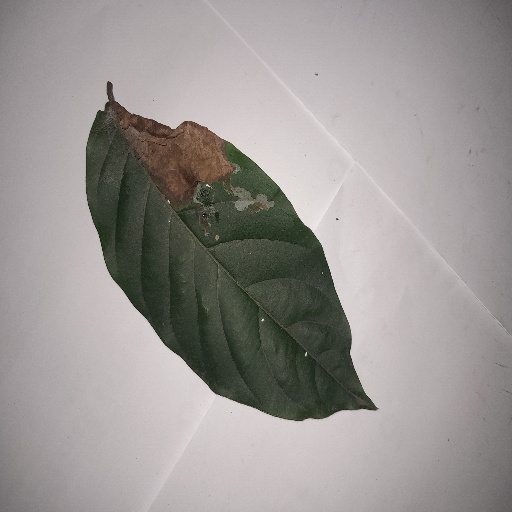
Species: HariTaki
Leaf condition: Bacterial Spot